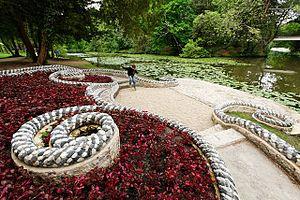
«
Danielle Justes est une artiste française, née à Gamarde-les-Bains dans les Landes le 1ᵉʳ mai 1954. Elle est l'auteure d'œuvres permanentes dans l'espace public.
Le parc de Majolan est un parc de la commune de Blanquefort en Gironde